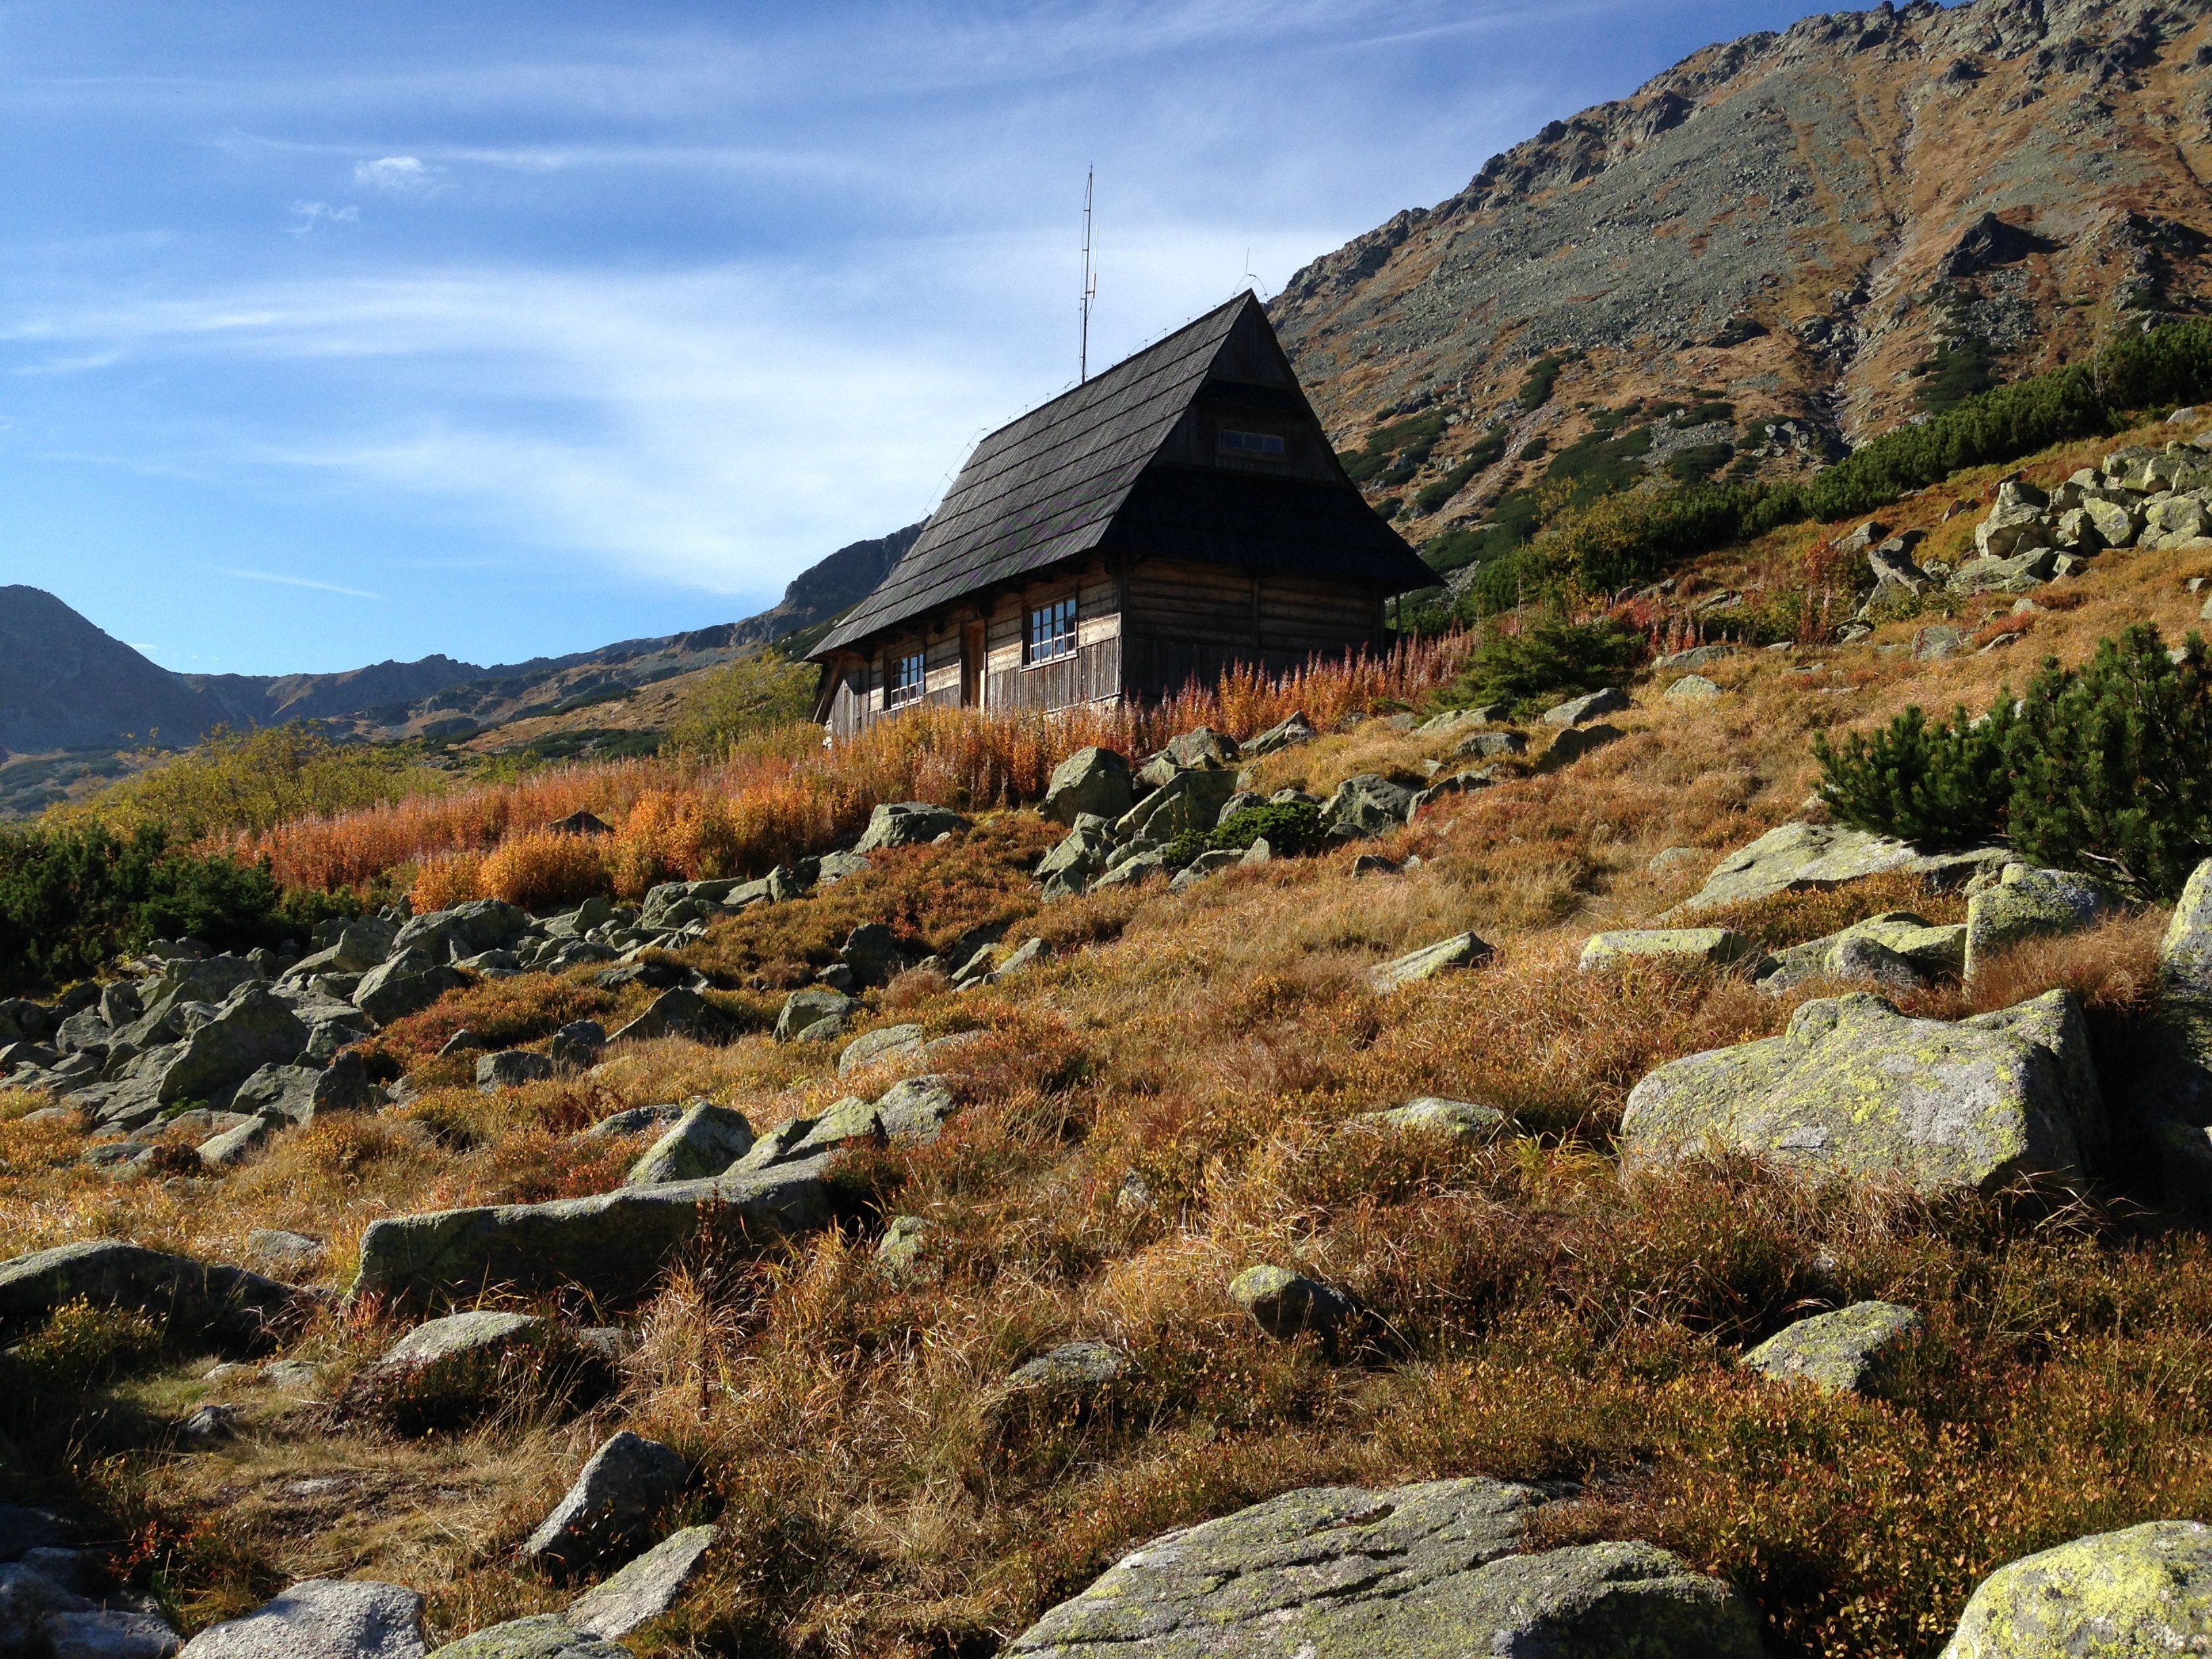
landscape, rock, wilderness, walking, mountain, hiking, trail, hill, adventure, valley, mountain range, village, autumn, ridge, geology, mountains, alps, backpacking, poland, plateau, fell, the national park, ecosystem, tatry, rural area, geographical feature, mountainous landforms